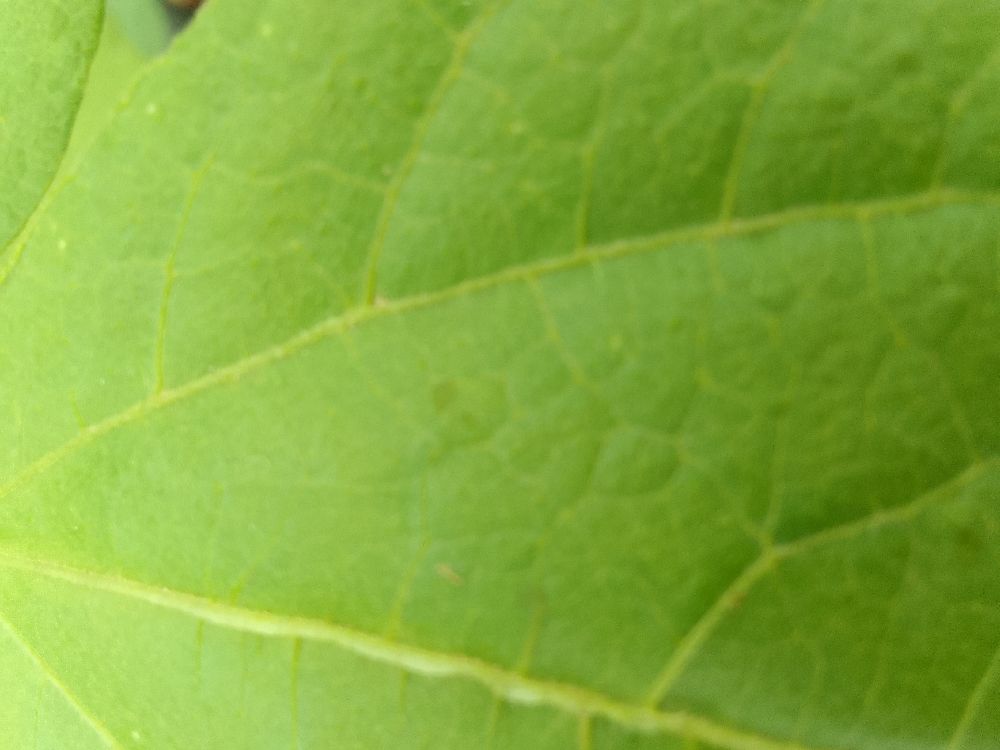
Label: healthy